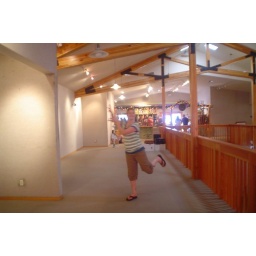
&amp;quot;and then the little fairy flew back to her home in the trees like this&amp;quot;